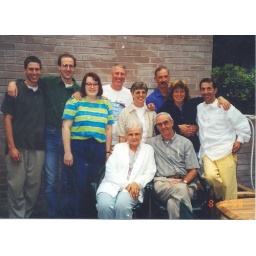
Bob in yellow pants at family get together